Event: Nepal Earthquake
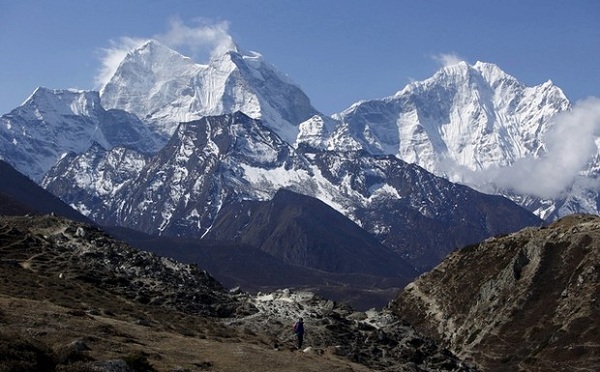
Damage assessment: no_damage